Elyria, Kansas

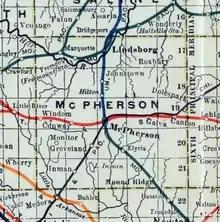
1915 Railroad Map of McPherson County

For many millennia, the Great Plains of North America was inhabited by nomadic Native Americans. From the 16th century to 18th century, the Kingdom of France claimed ownership of large parts of North America. In 1762, after the French and Indian War, France secretly ceded New France to Spain, per the Treaty of Fontainebleau. In 1802, Spain returned most of the land to France, but keeping title to about 7,500 square miles.